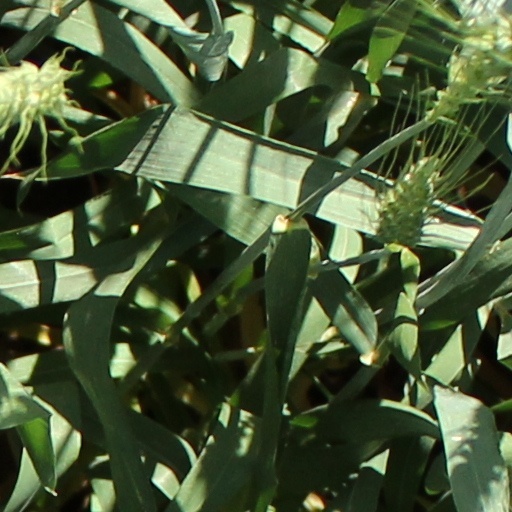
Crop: wheat